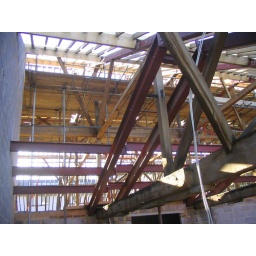
The north wall (left) and the roof above Centennial and the rear fire exit space